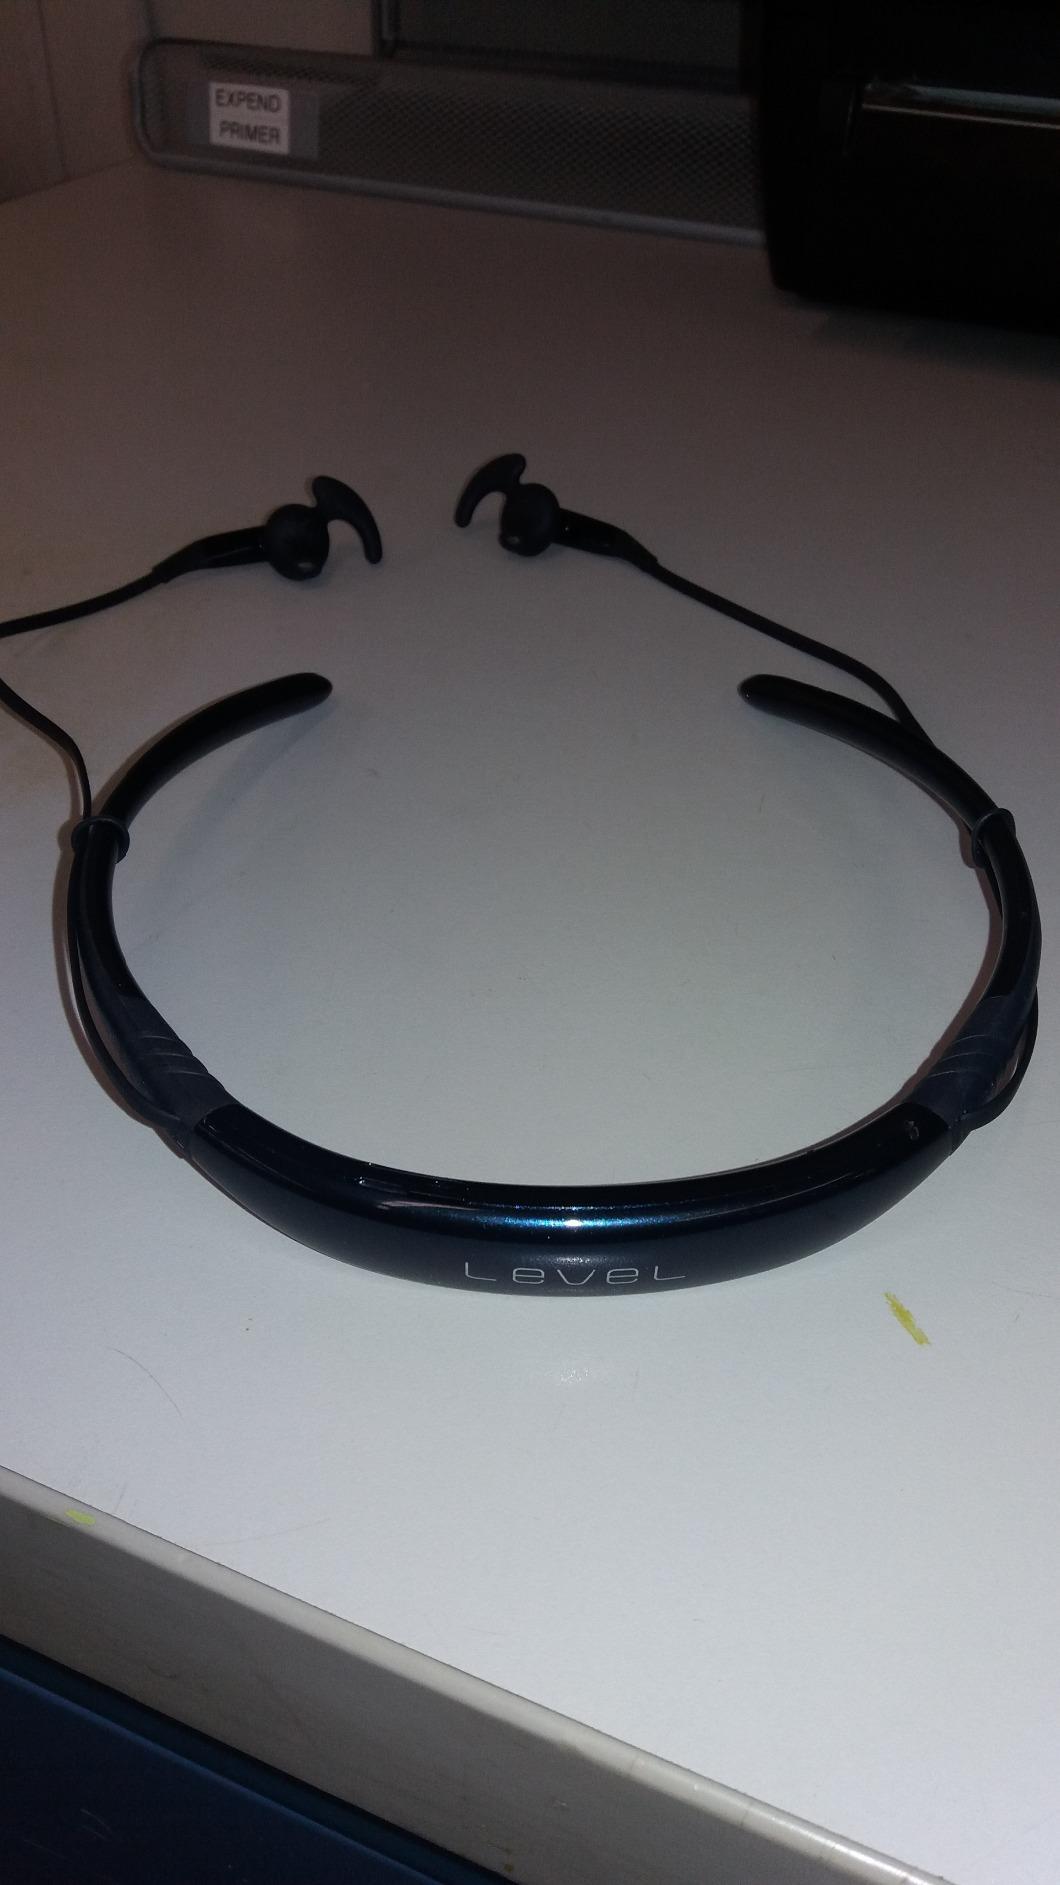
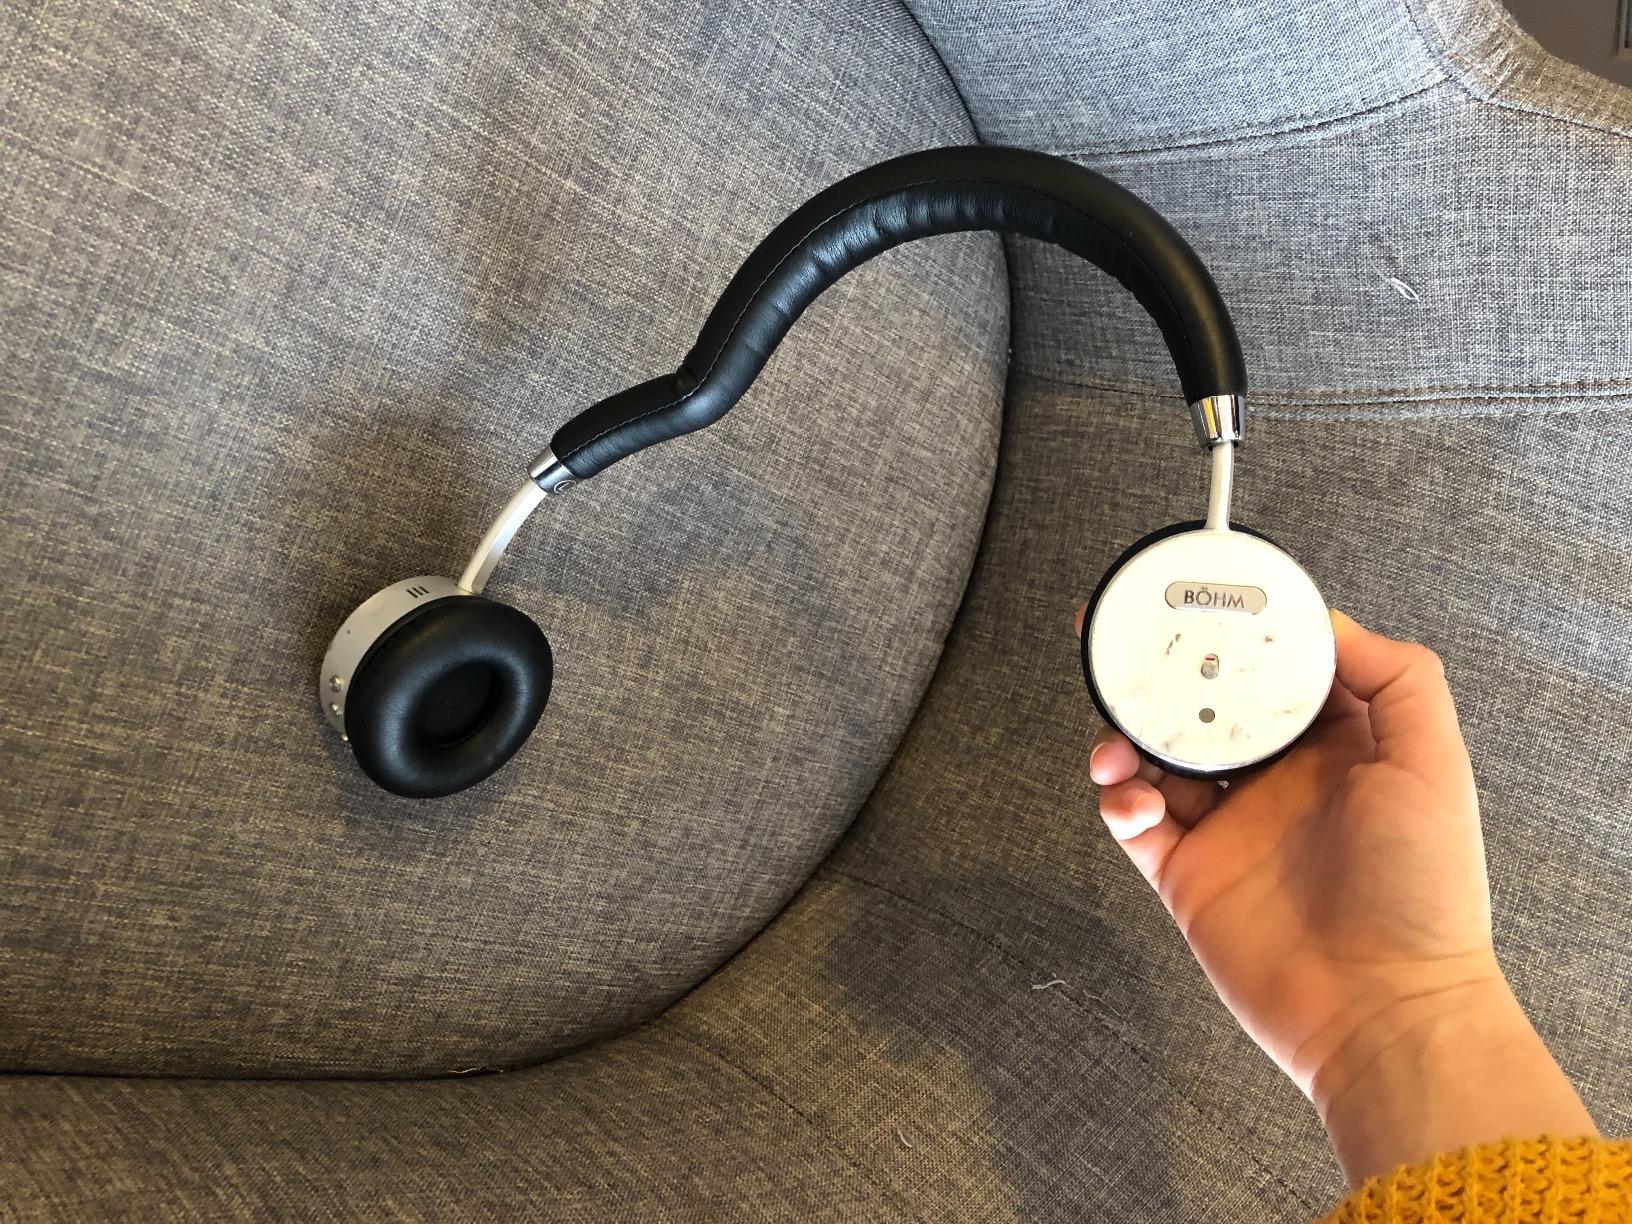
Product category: headphones
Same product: no